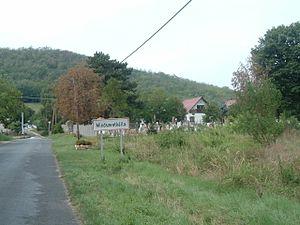
Mindszentkálla est un village et une commune du comitat de Veszprém en Hongrie.